Nun's Well, Gibraltar

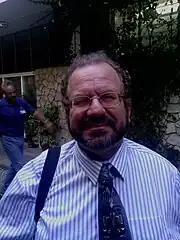
John Cortes

Prince Edward, the Duke of Kent (2 November 1767 – 23 January 1820), later the father of Queen Victoria, arrived in Gibraltar for the second time in May 1802. His first arrival had been in 1790 as an officer; his second stay at Gibraltar was as Governor, following the death of Governor General Charles O'Hara. Prince Edward was ordered by his brother Prince Frederick, Duke of York to restore discipline at the garrison, as the soldiers spent much of their time inebriated. Before the prince's arrival, Gibraltar had ninety-two taverns which served its approximately 7,000 civilians and soldiers. After his arrival, he closed down the majority of the wine houses that had been frequented by the soldiers. In addition, the Governor ordered that all the remaining taverns be off-limits for the soldiers except for three: The Three Light Infantrymen, The Halfway House, and the Three Guns. He established a brewery at Europa Point, next to Nun's Well. His brewery was known as Brewery Yard or Brewers Yard, and used water from Nun's Well. It was the source of "a wholesome supply of Beer for the Troops." The Duke of Kent was recalled to England in the spring of 1803. Later, in 1805, the brewery was converted into military barracks. The Italian architect Giovanni Maria Boschetti has been credited with demolishing the brewery and constructing a barracks in its place.